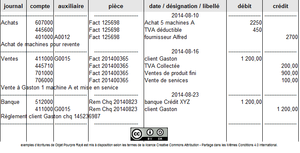
image créée pour illustrer la présentation habituelle des écritures comptables dans un brouillard
Une écriture comptable est une opération consistant à enregistrer un flux commercial, économique ou financier à l'intérieur de comptes. Les écritures sont portées dans un document appelé journal. On peut enregistrer l'écriture dans un journal général ou encore dans un journal auxiliaire.